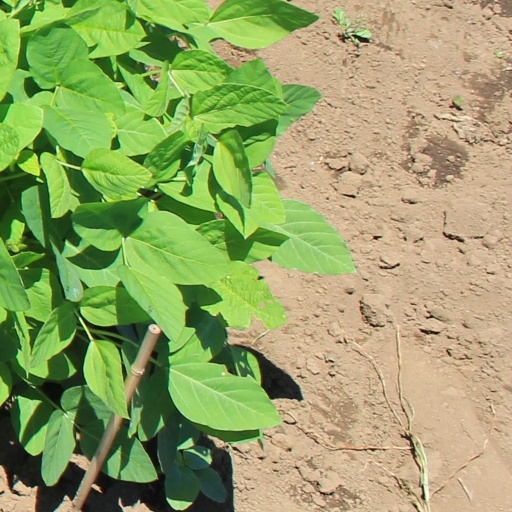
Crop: soybean